Dublin GAA

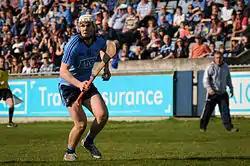
Liam Rushe in action for the Dublin hurlers against Galway in the Allianz Hurling League

Dublin's hurlers have failed to replicate the success of the county's football side, having won the Senior All-Ireland Hurling final on 6 occasions, most recently in 1938. In terms of All-Ireland titles, they are significantly behind hurling's big three of Kilkenny, Cork and Tipperary. Their six titles do however place them fifth in the overall winners' list, jointly tied with Wexford.